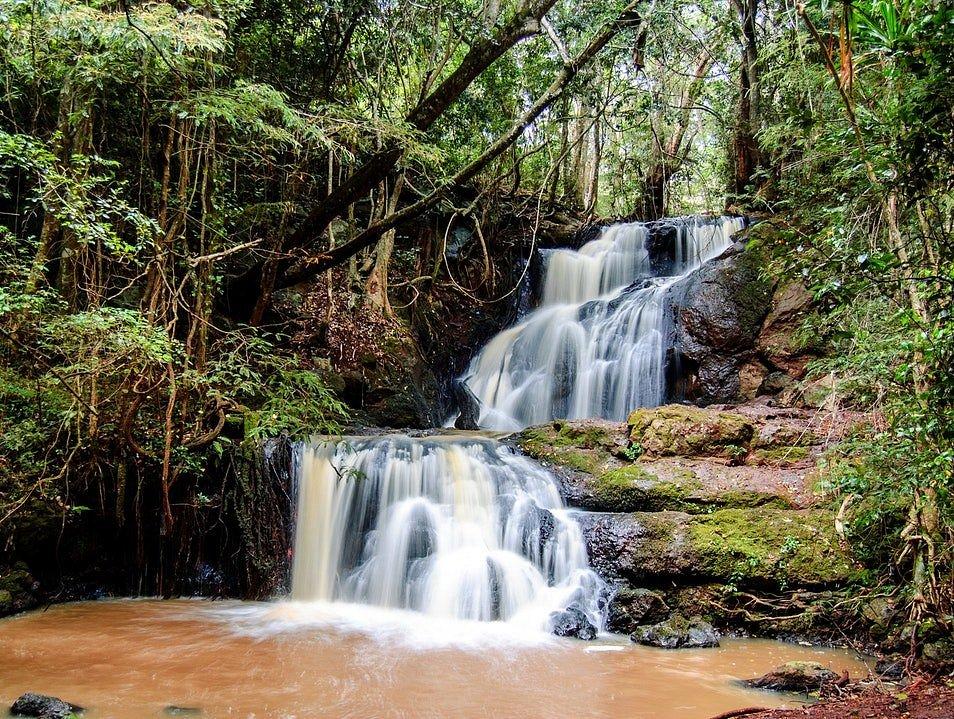
Eneo kubwa la msitu, ndani yake kukiwa na chemchem ya maji inayopita katikati ya msitu kukiwa na vichaka, nyasi zilikuwa vizuri na kijani kibichi pamoja na miti mikubwa na midogo yenye matunda na isiyo ya matunda.